Dominion of Pakistan

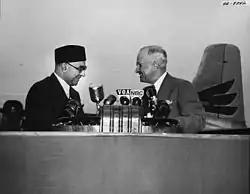
Prime Minister Liaquat Ali Khan meeting President Harry Truman

Pakistan abolished the monarchy on the adoption of a republican constitution on 23 March 1956. However, Pakistan became a republic within the Commonwealth of Nations. The Queen sent a message to President Mirza which said, "I have followed with close interest the progress of your country since its establishment ... It is a source of great satisfaction to me to know that your country intends to remain within the Commonwealth. I am confident that Pakistan and other countries of the Commonwealth will continue to thrive and to benefit from their mutual association".